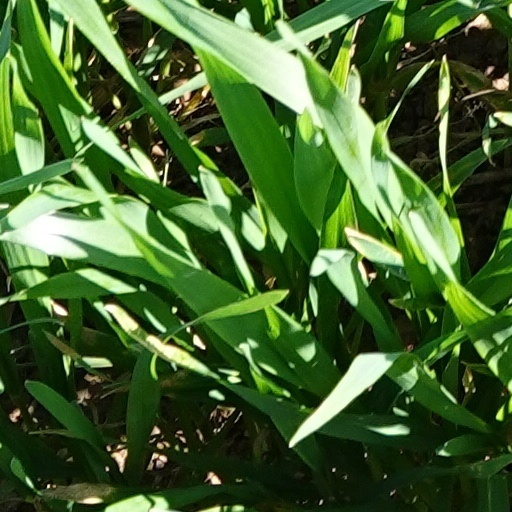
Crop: wheat